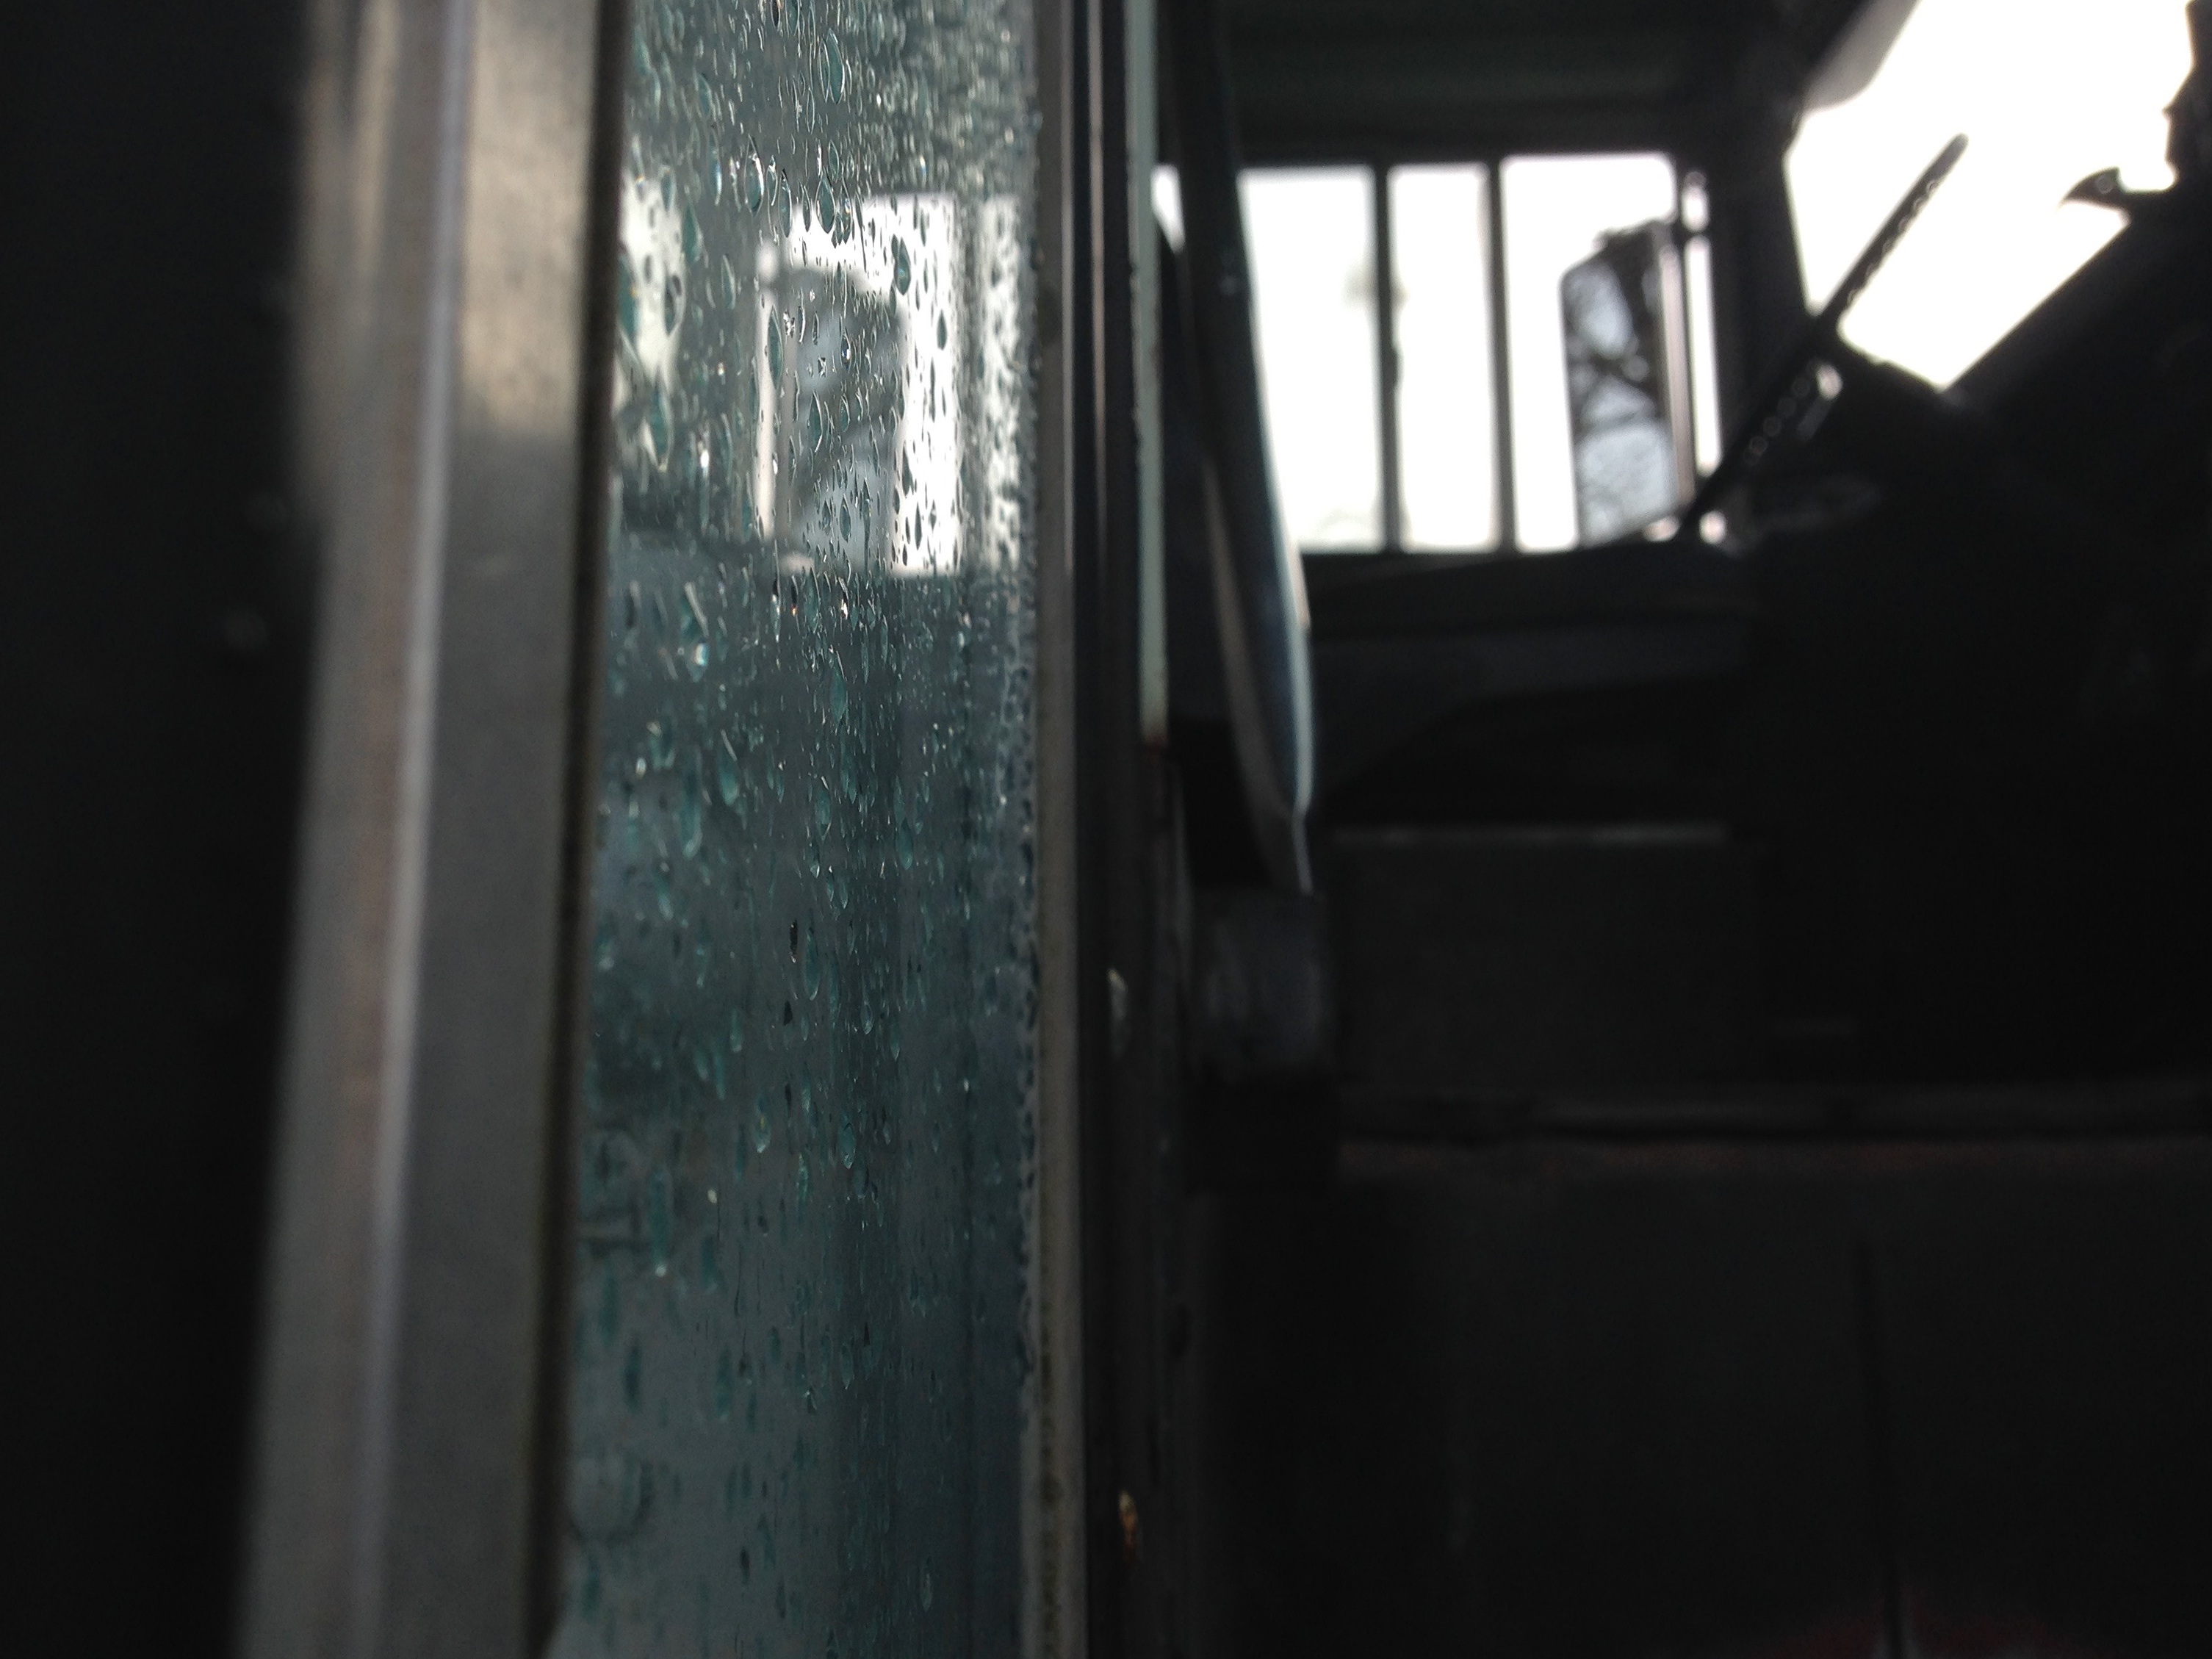
window, transport, vehicle, door, automotive exterior